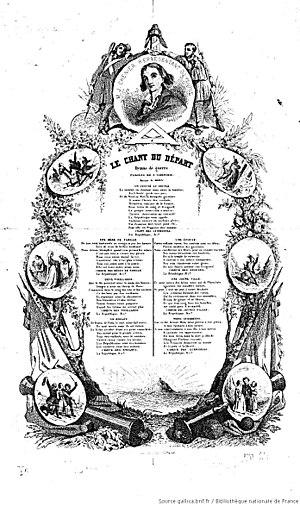
Marie-Joseph de Chénier, (1764-1811).- Le Chant du départ, hymne de guerre, imprimerie de Beillet, Paris t, (S. d.).
Le Chant du départ est un chant révolutionnaire, écrit en 1794 par Étienne Nicolas Méhul pour la musique et Marie-Joseph Chénier pour les paroles. Cet hymne, a été exécuté pour la première fois le 26 juin 1794 après la bataille de Fleurus afin de célébrer la victoire des armées de la République. Le Comité de salut public demanda son exécution le 14 juillet 1794 pour l'anniversaire de la prise de la Bastille. Il fut utilisé pendant la Première Guerre mondiale pour exalter les soldats partant au front.